Capital punishment in New York

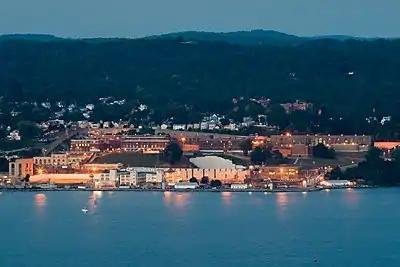
Sing Sing correctional facility was where the execution chamber for New York was located until 1971.

Capital punishment has not been a penalty under state law in the State of New York since 2004 after the New York Court of Appeals declared that the statute as written was not valid under the state's constitution. However, certain federal crimes are subject to the federal death penalty, even if the crimes occur in New York.